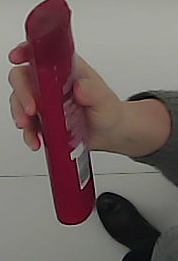
Product: loreal_shampoo